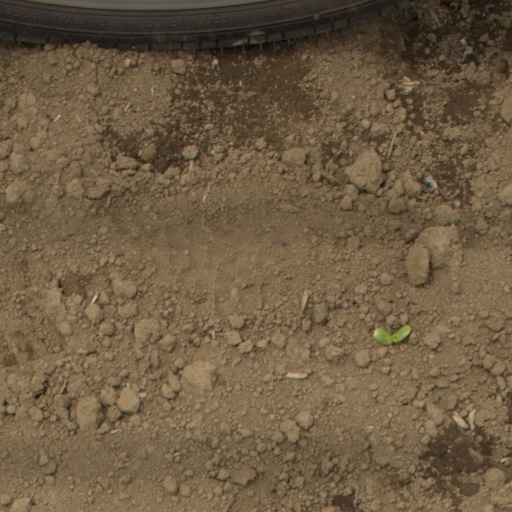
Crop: Jerusalem artichoke